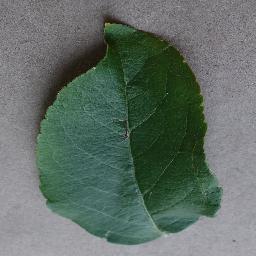
Label: Apple___healthy